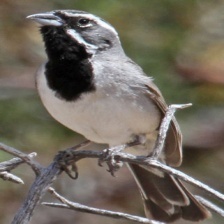
Species: BLACK-THROATED SPARROW
Scientific name: AMPHISPIZA BILINEATA